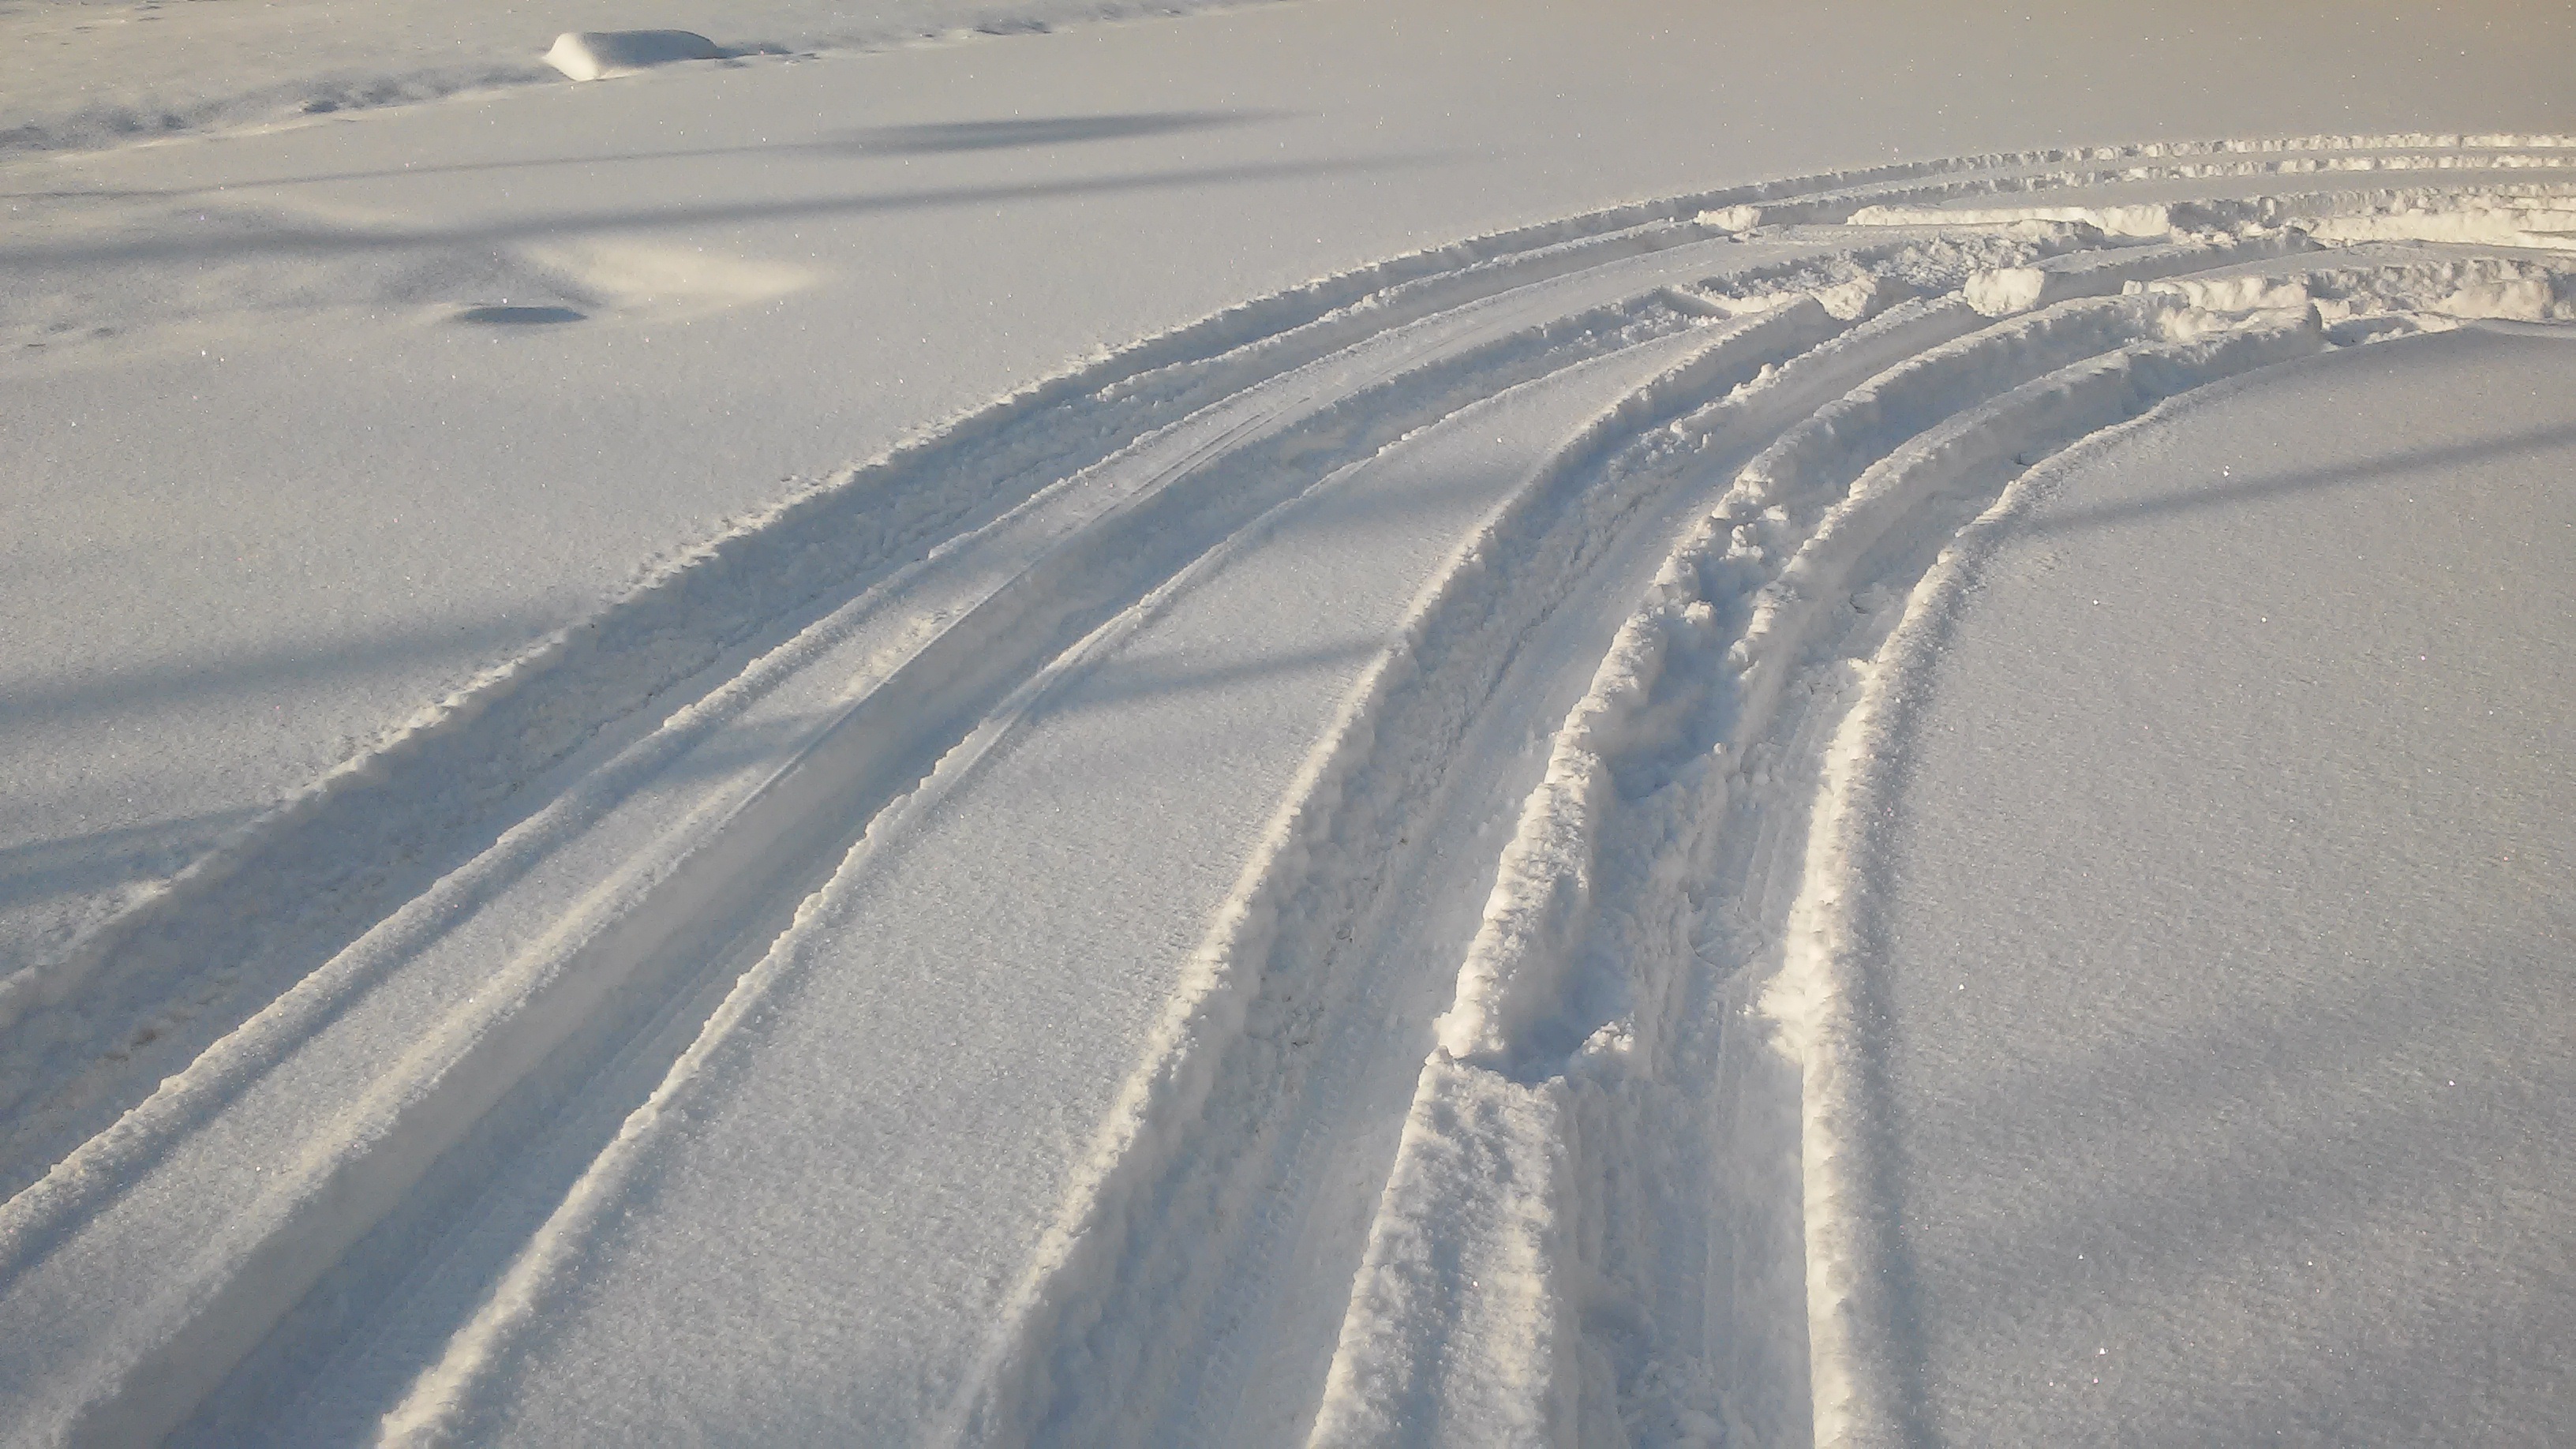
sand, snow, winter, frost, ice, curve, weather, auto, season, lanes, new zealand, blizzard, shape, piste, traces, freezing, mature, tire tracks, atmosphere of earth